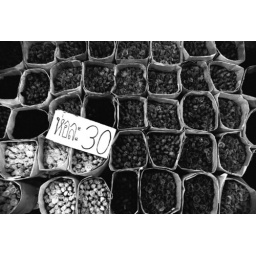
on a 2am photo outing in bangkok i came across a flower market which was bustling with activity!